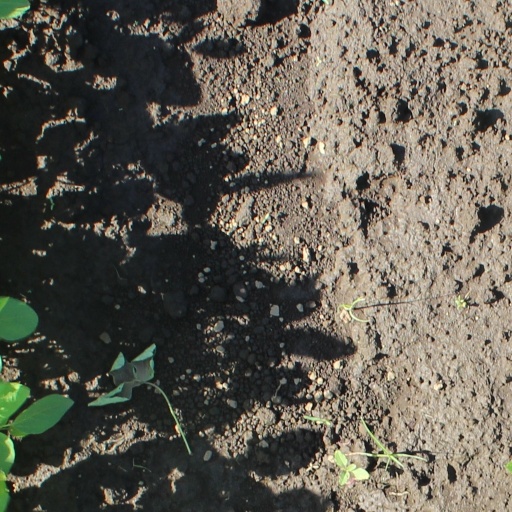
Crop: soybean